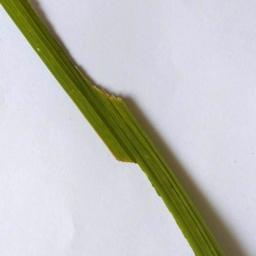
Label: Rice___Healthy